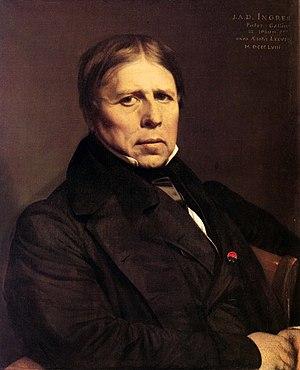
Ingres autoportrait à 78 ans galerie des Offices Florence
La liste des biens classés de la Communauté flamande de Belgique est une liste de biens culturels mobiliers classés situés Région flamande.